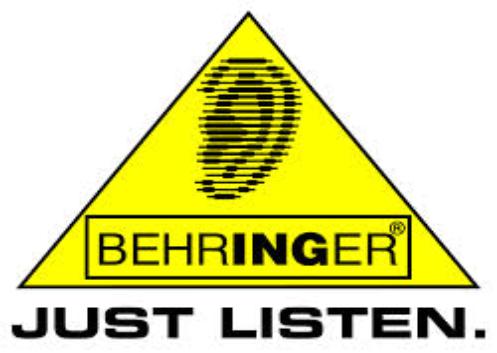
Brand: Behringer
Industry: Electronic